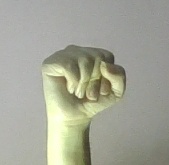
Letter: saad